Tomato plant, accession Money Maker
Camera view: vertical (180 deg); turntable rotation: 60 degrees
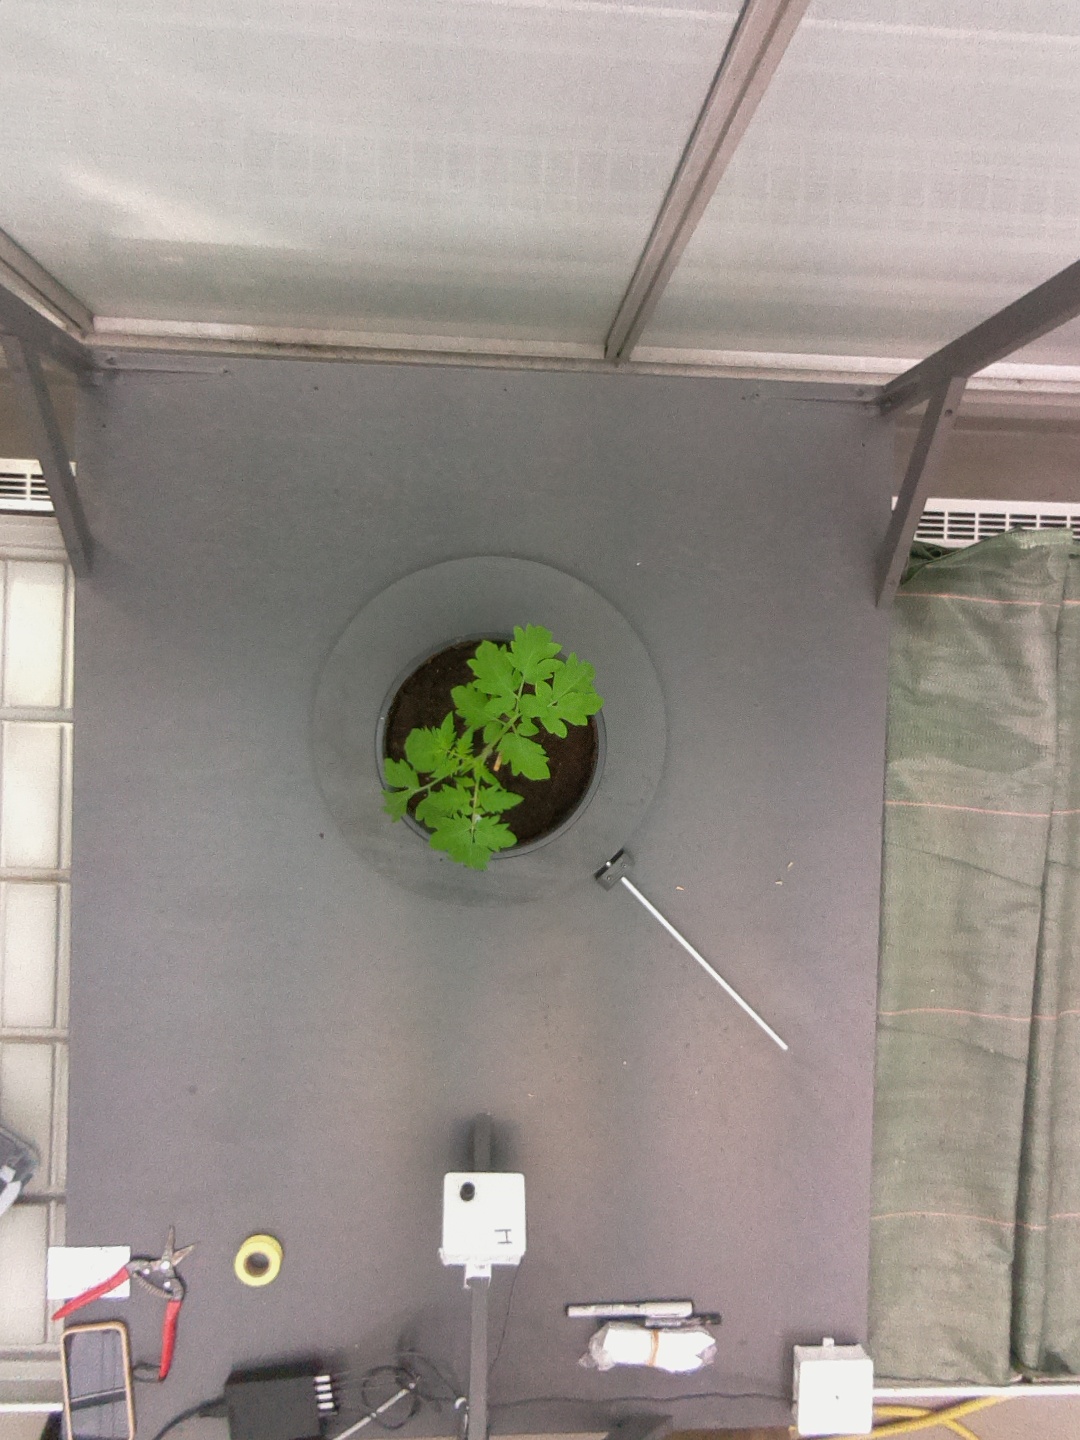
BBCH growth stage 13: 6 of true leaves visible